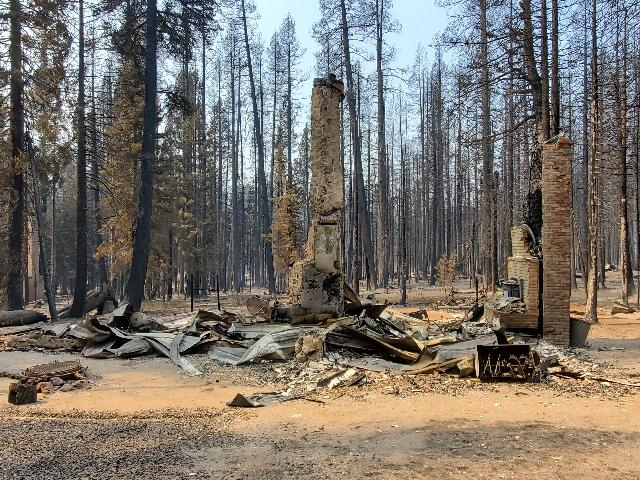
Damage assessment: destroyed